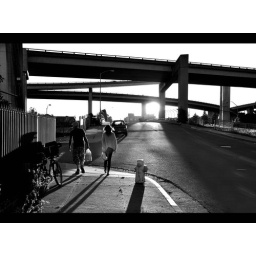
From a series of shots I took by the highway near my house :] ~